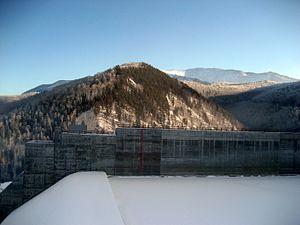
Le Parc national Shushensky Bor est un parc national russe fondé en 1995 et couvrant une superficie de 391 km². Il se compose de deux forêts représentatives à l'extrême sud-ouest de la Sibérie, dans les contreforts nord des montagnes Saïan occidentales. La section nord est de type forêt-steppe, tandis que la section sud est une forêt de conifères de montagne. La section sud est bordée sur deux côtés par le réservoir du fleuve Ienissei derrière le barrage de Saïano-Shushensk, le plus grand barrage hydroélectrique de Russie. La forêt a à la fois une valeur élevée de biodiversité et une valeur récréative pour les randonneurs et les touristes. Elle est située dans le district Shushensky du kraï de Krasnoïarsk.